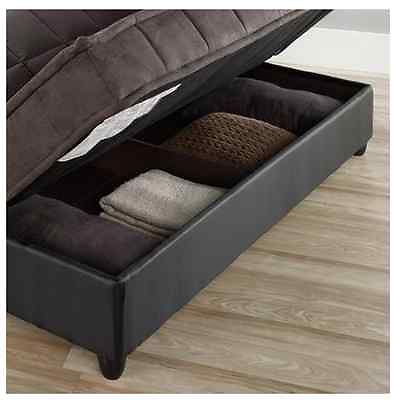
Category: sofa